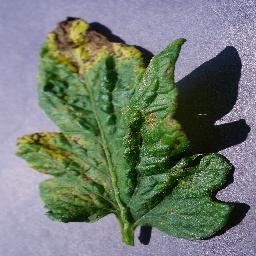
Label: Tomato___Septoria_leaf_spot